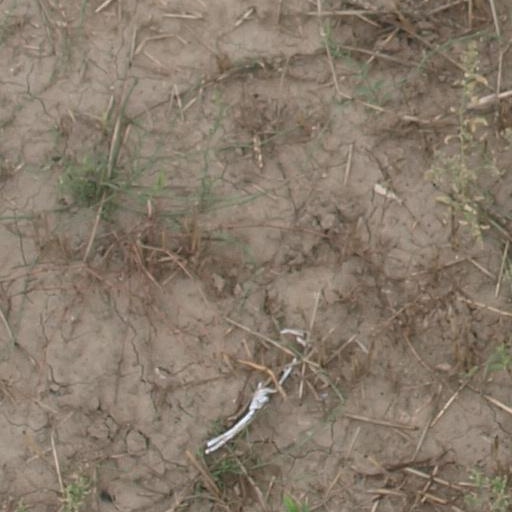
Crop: maize; corn